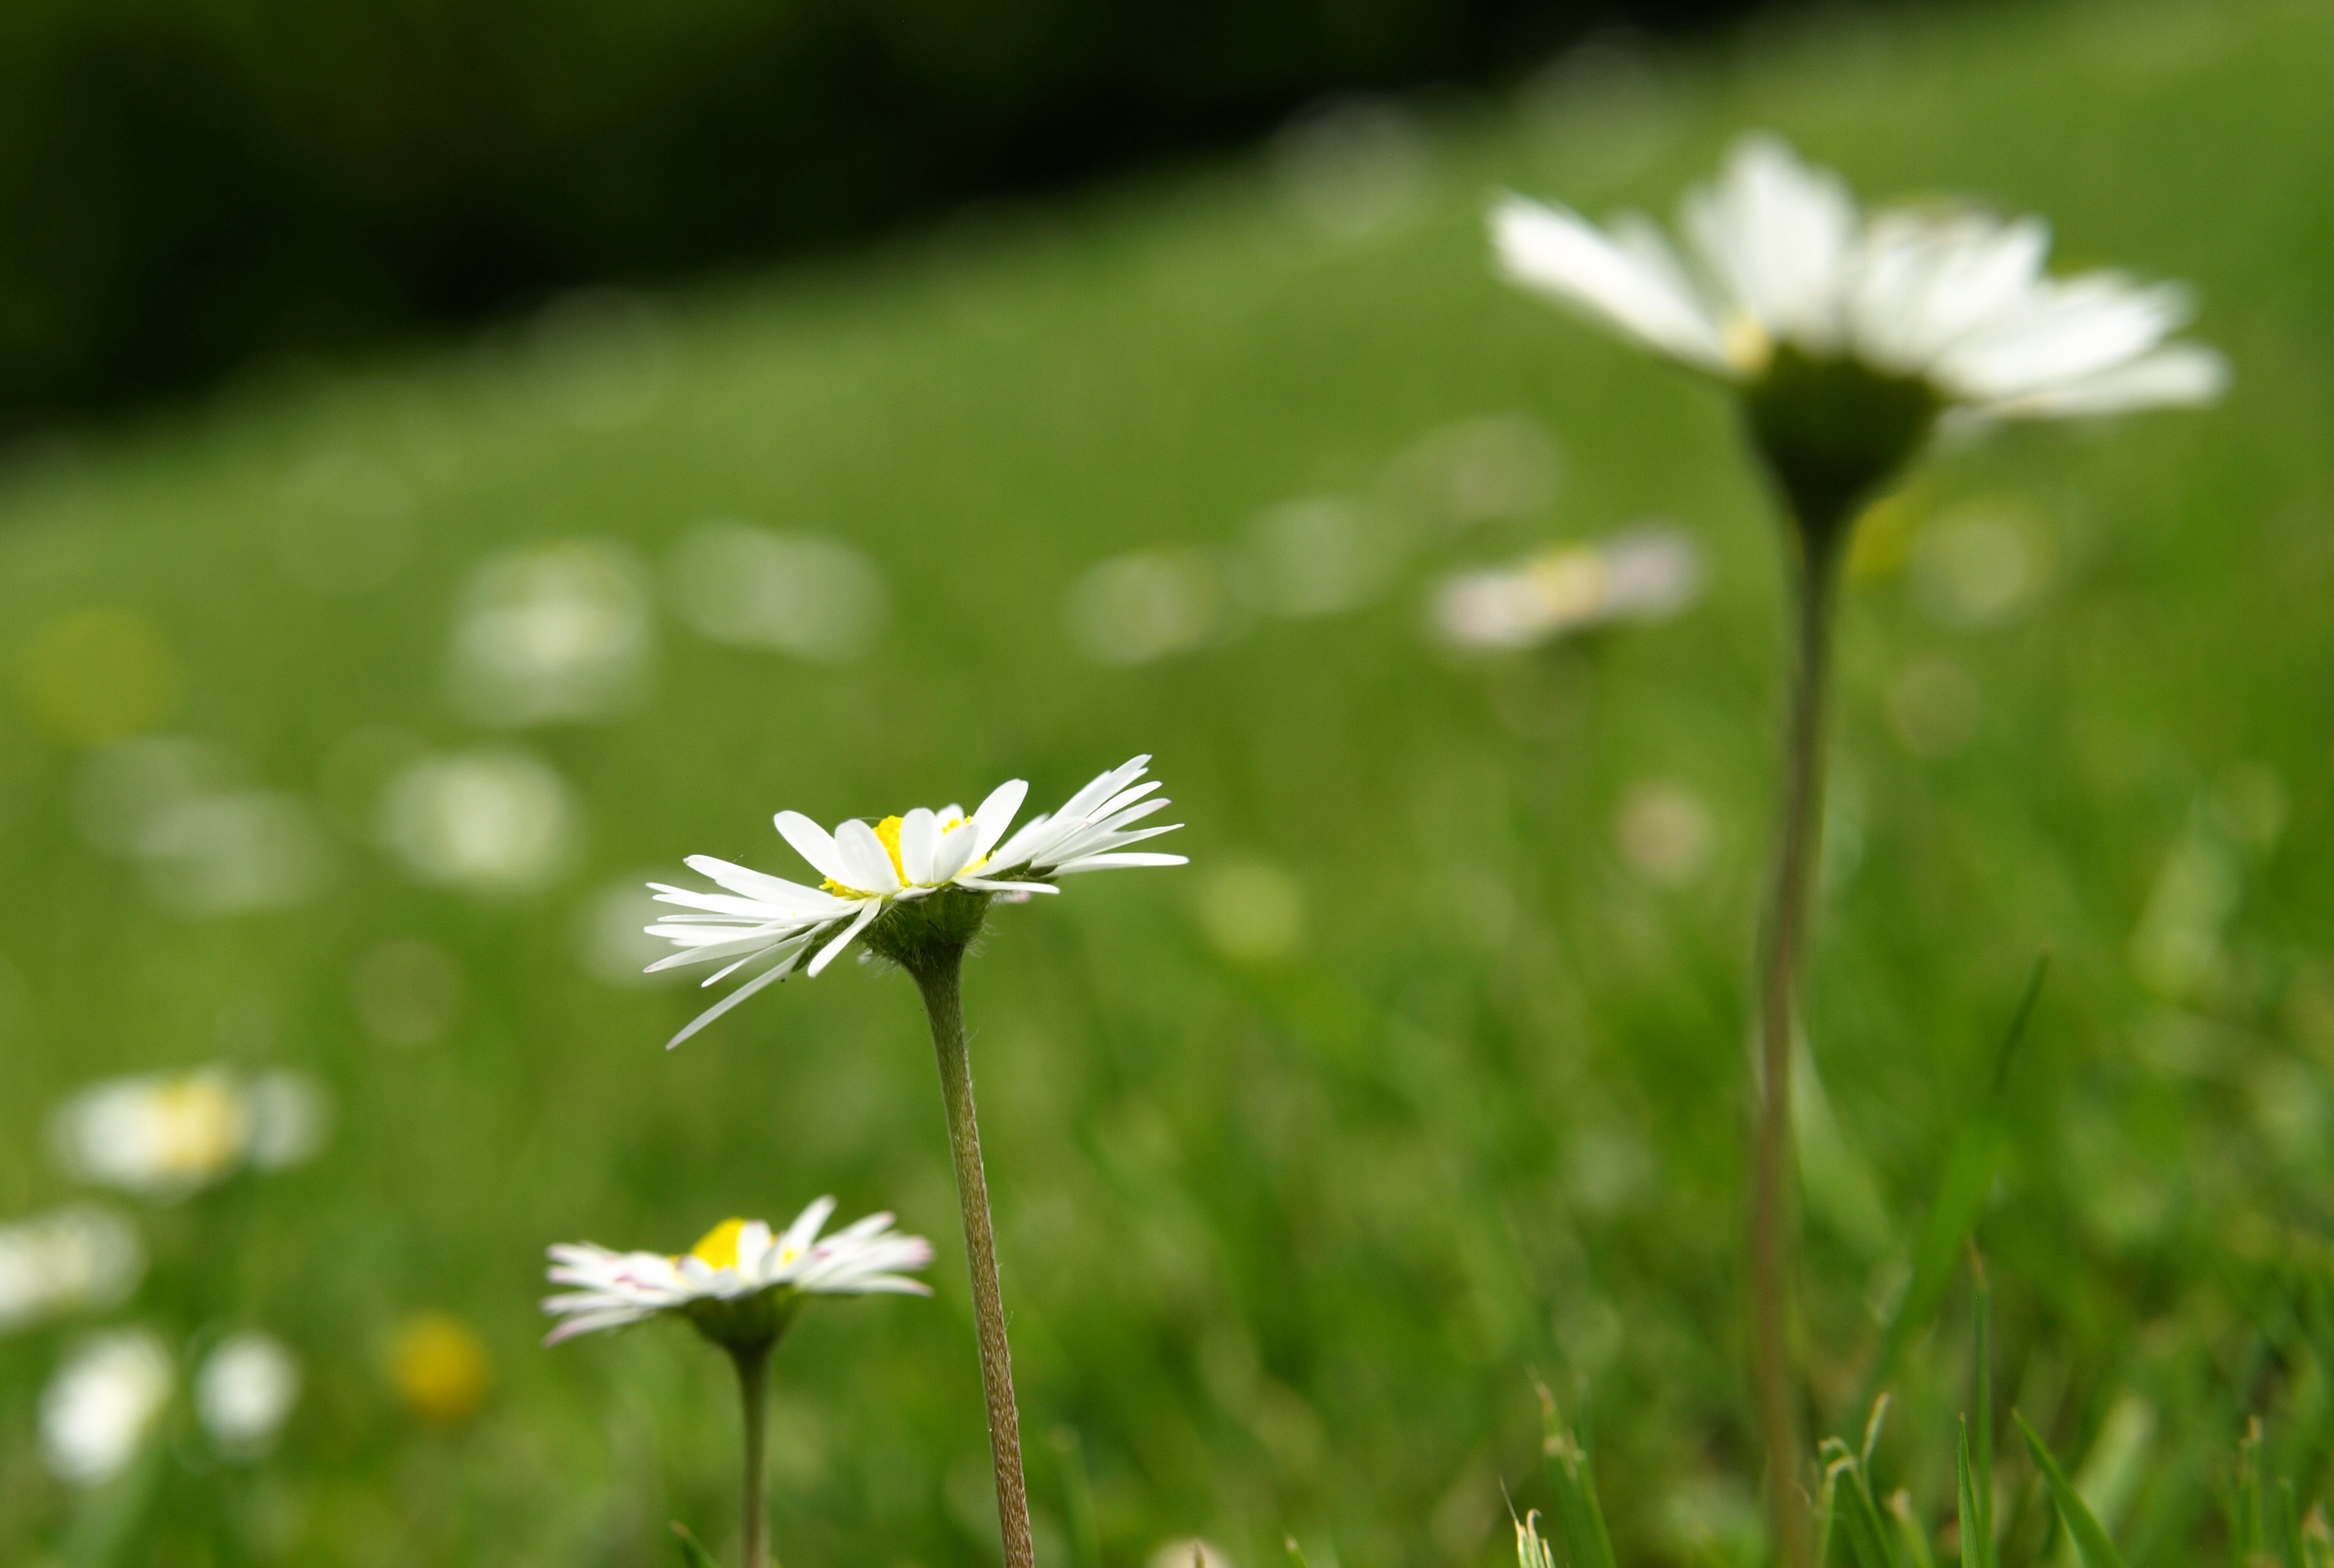
nature, grass, blossom, plant, field, lawn, meadow, prairie, sunlight, flower, petal, bloom, daisy, spring, green, botany, flora, wildflower, flowers, grassland, beautiful, habitat, macro photography, flowering plant, daisy family, oxeye daisy, grass family, plant stem, land plant, chamaemelum nobile, garden cosmos